St. Paul's Cathedral (London, Ontario)

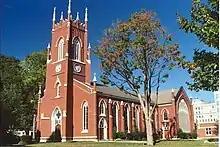
St. Paul's Cathedral in London, Ontario

St. Paul's Cathedral in London, Ontario, Canada, is the seat of the Diocese of Huron of the Anglican Church of Canada. It was designed in the Gothic Revival style by William Thomas and built between 1844 and 1846, replacing the previous church, which was built in 1834 and burned down in 1844. It is the oldest church in the city. Sculptors John Cochrane and Brothers undertook the work on the cathedral's interior.